B.B. Chemical Co. v. Ellis

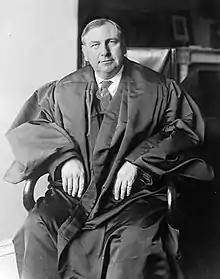
Chief Justice Harlan Fiske Stone

B.B. Chemical argued that the conduct of defendant Ellis went beyond that of the defendants in the "Carbice" and "Leitch" cases. Ellis's conduct "amounted to active inducement of infringement by the shoe manufacturers and to cooperation with their infringing acts." B.B. Chemical insisted that "even though, under the "Carbice" and "Leitch" cases, it has 'no right to be free from competition in the sale' of the materials, it has the right under the patent law to restrain infringement in any manner other than by the competitive sale of the unpatented materials."